Kogelbeen Cave

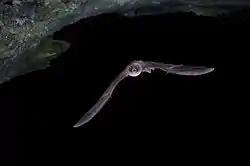
Common bent-winged bats with a population of over 60,000 in the Kogelbeen Caves

These bats are mostly found in the main chamber as well as the bat passage. Considering the large population of bats, unexpectedly thin guano deposits are found.